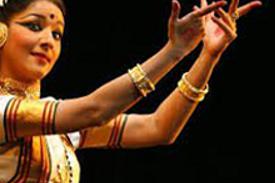
Dance form: mohiniyattam